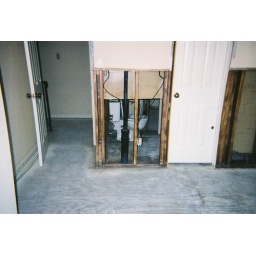
Townhouse in Virginia beach after the floor (broken pipe) in December of 2005.